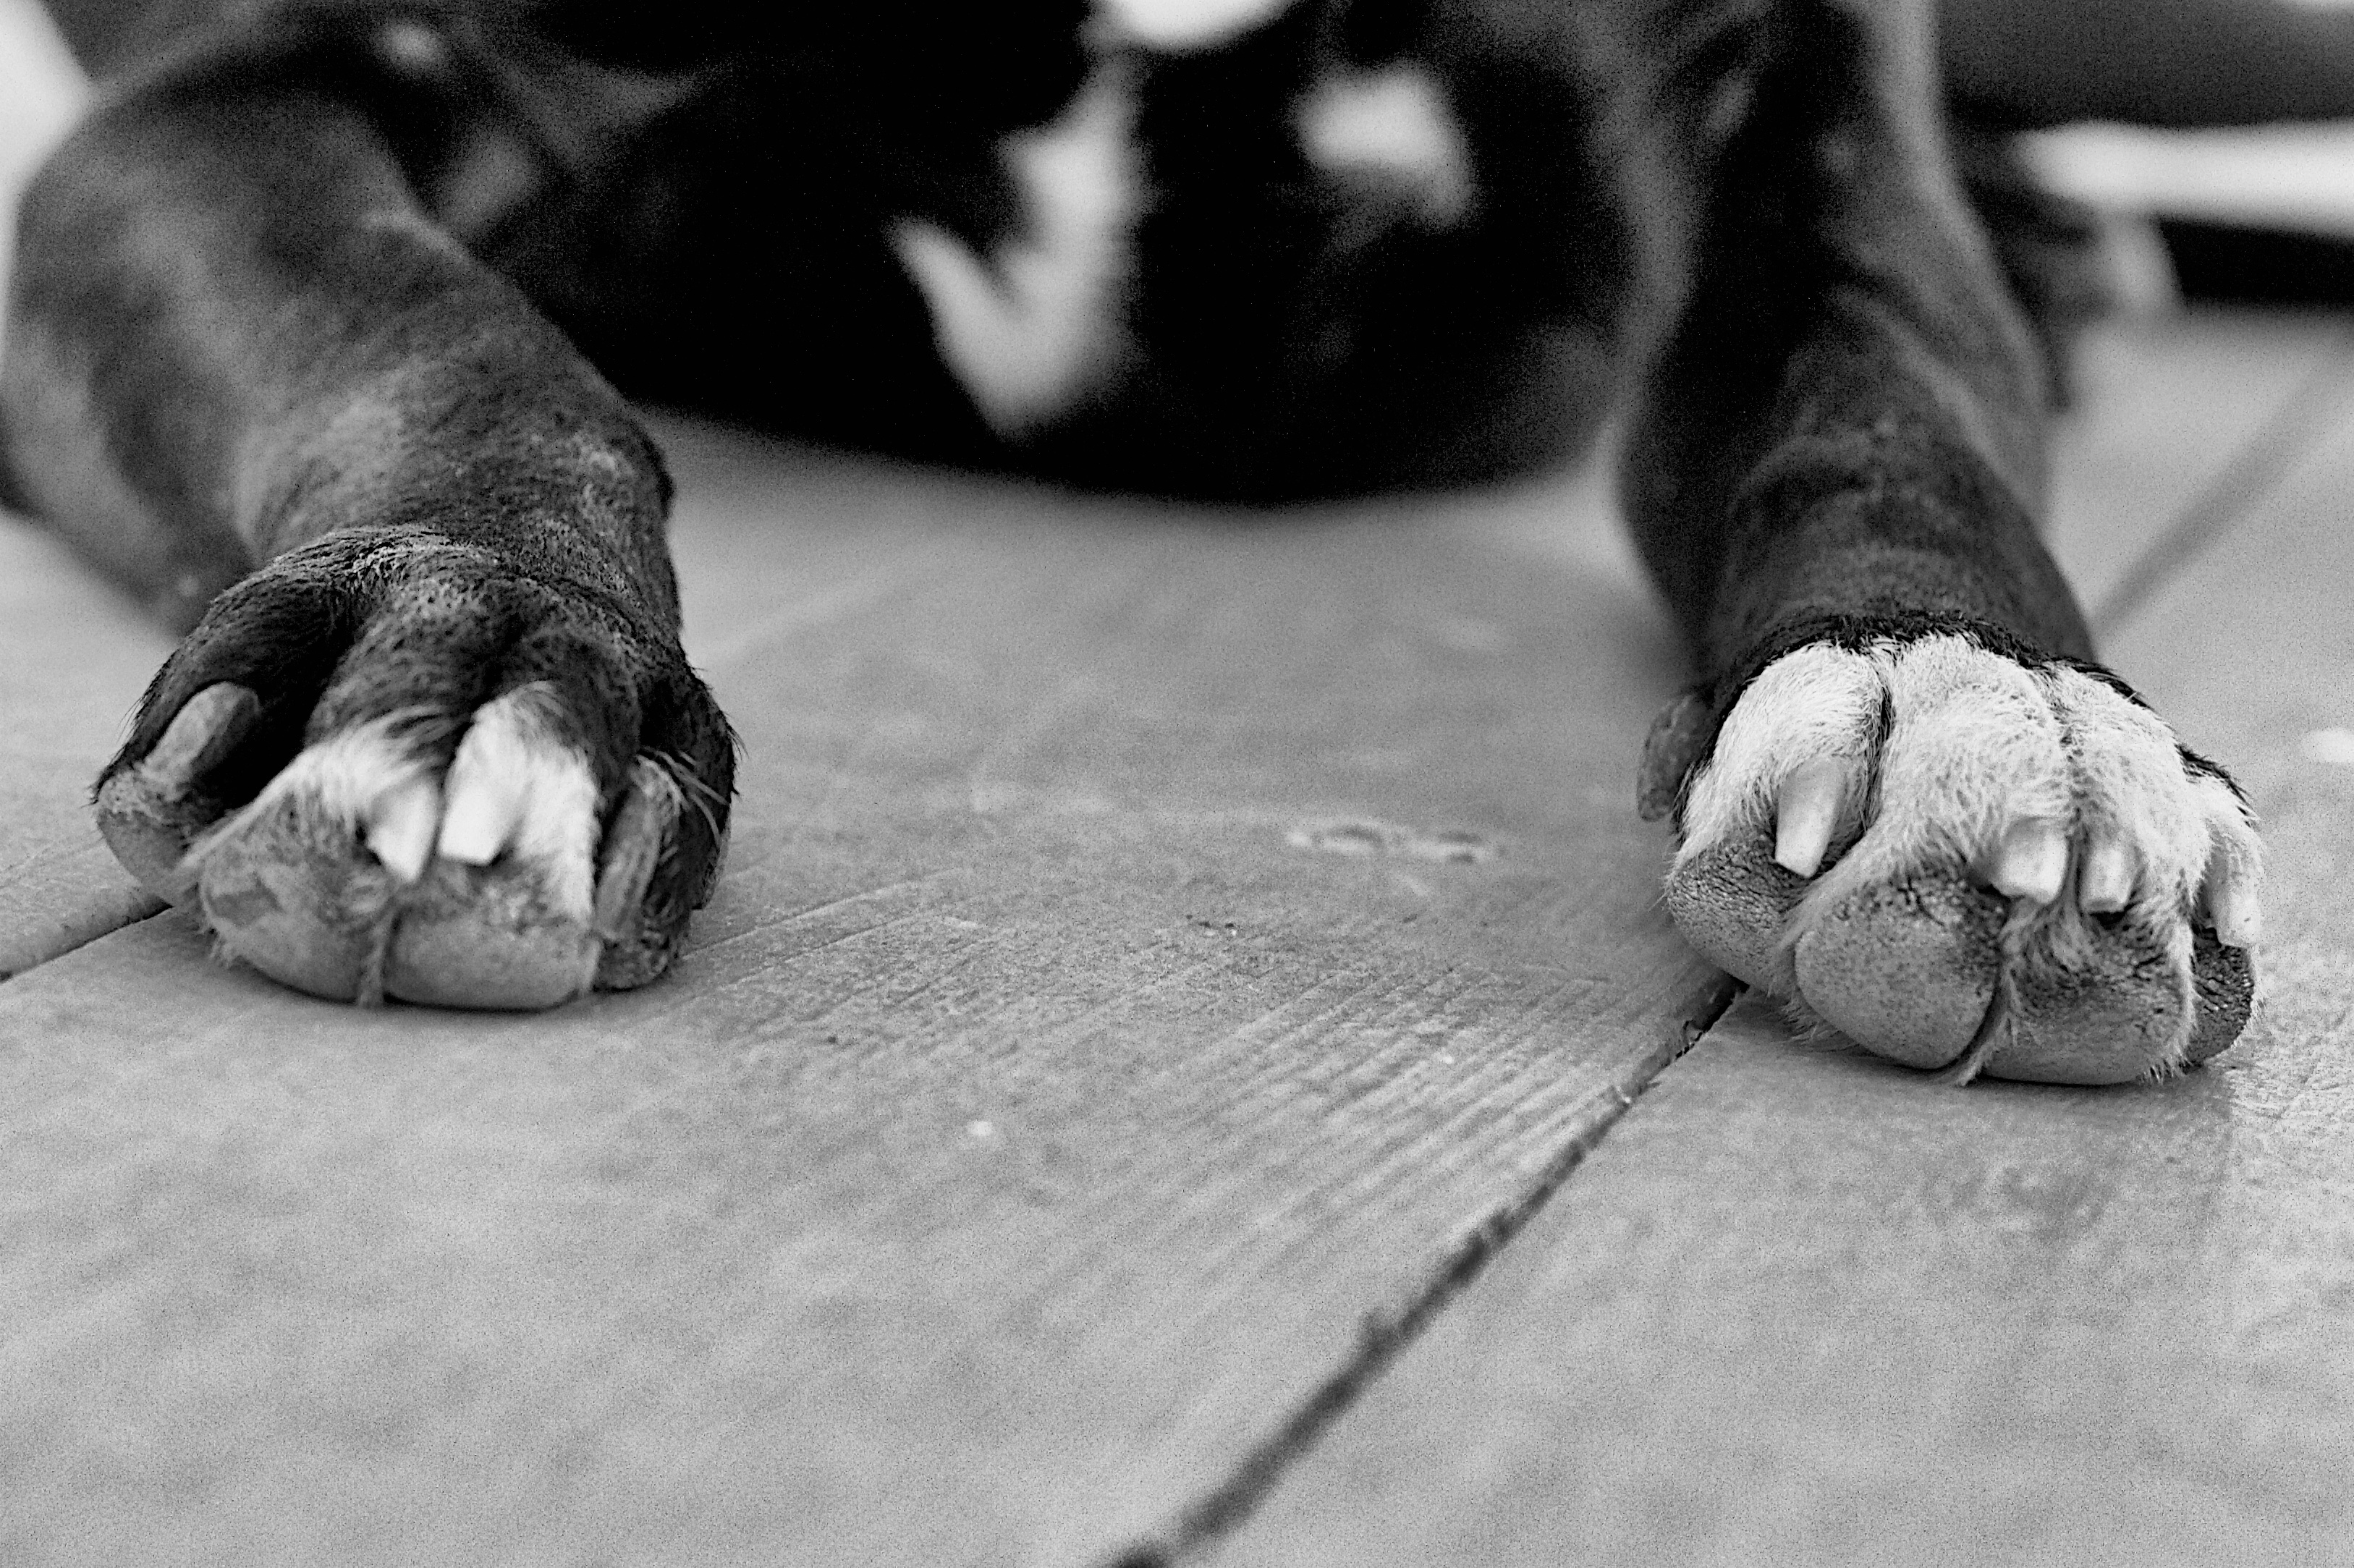
hand, black and white, white, photography, dog, leg, cat, sitting, mammal, child, black, monochrome, nap, close up, skin, 2013365, jaci, monochrome photography, dog like mammal, human positions